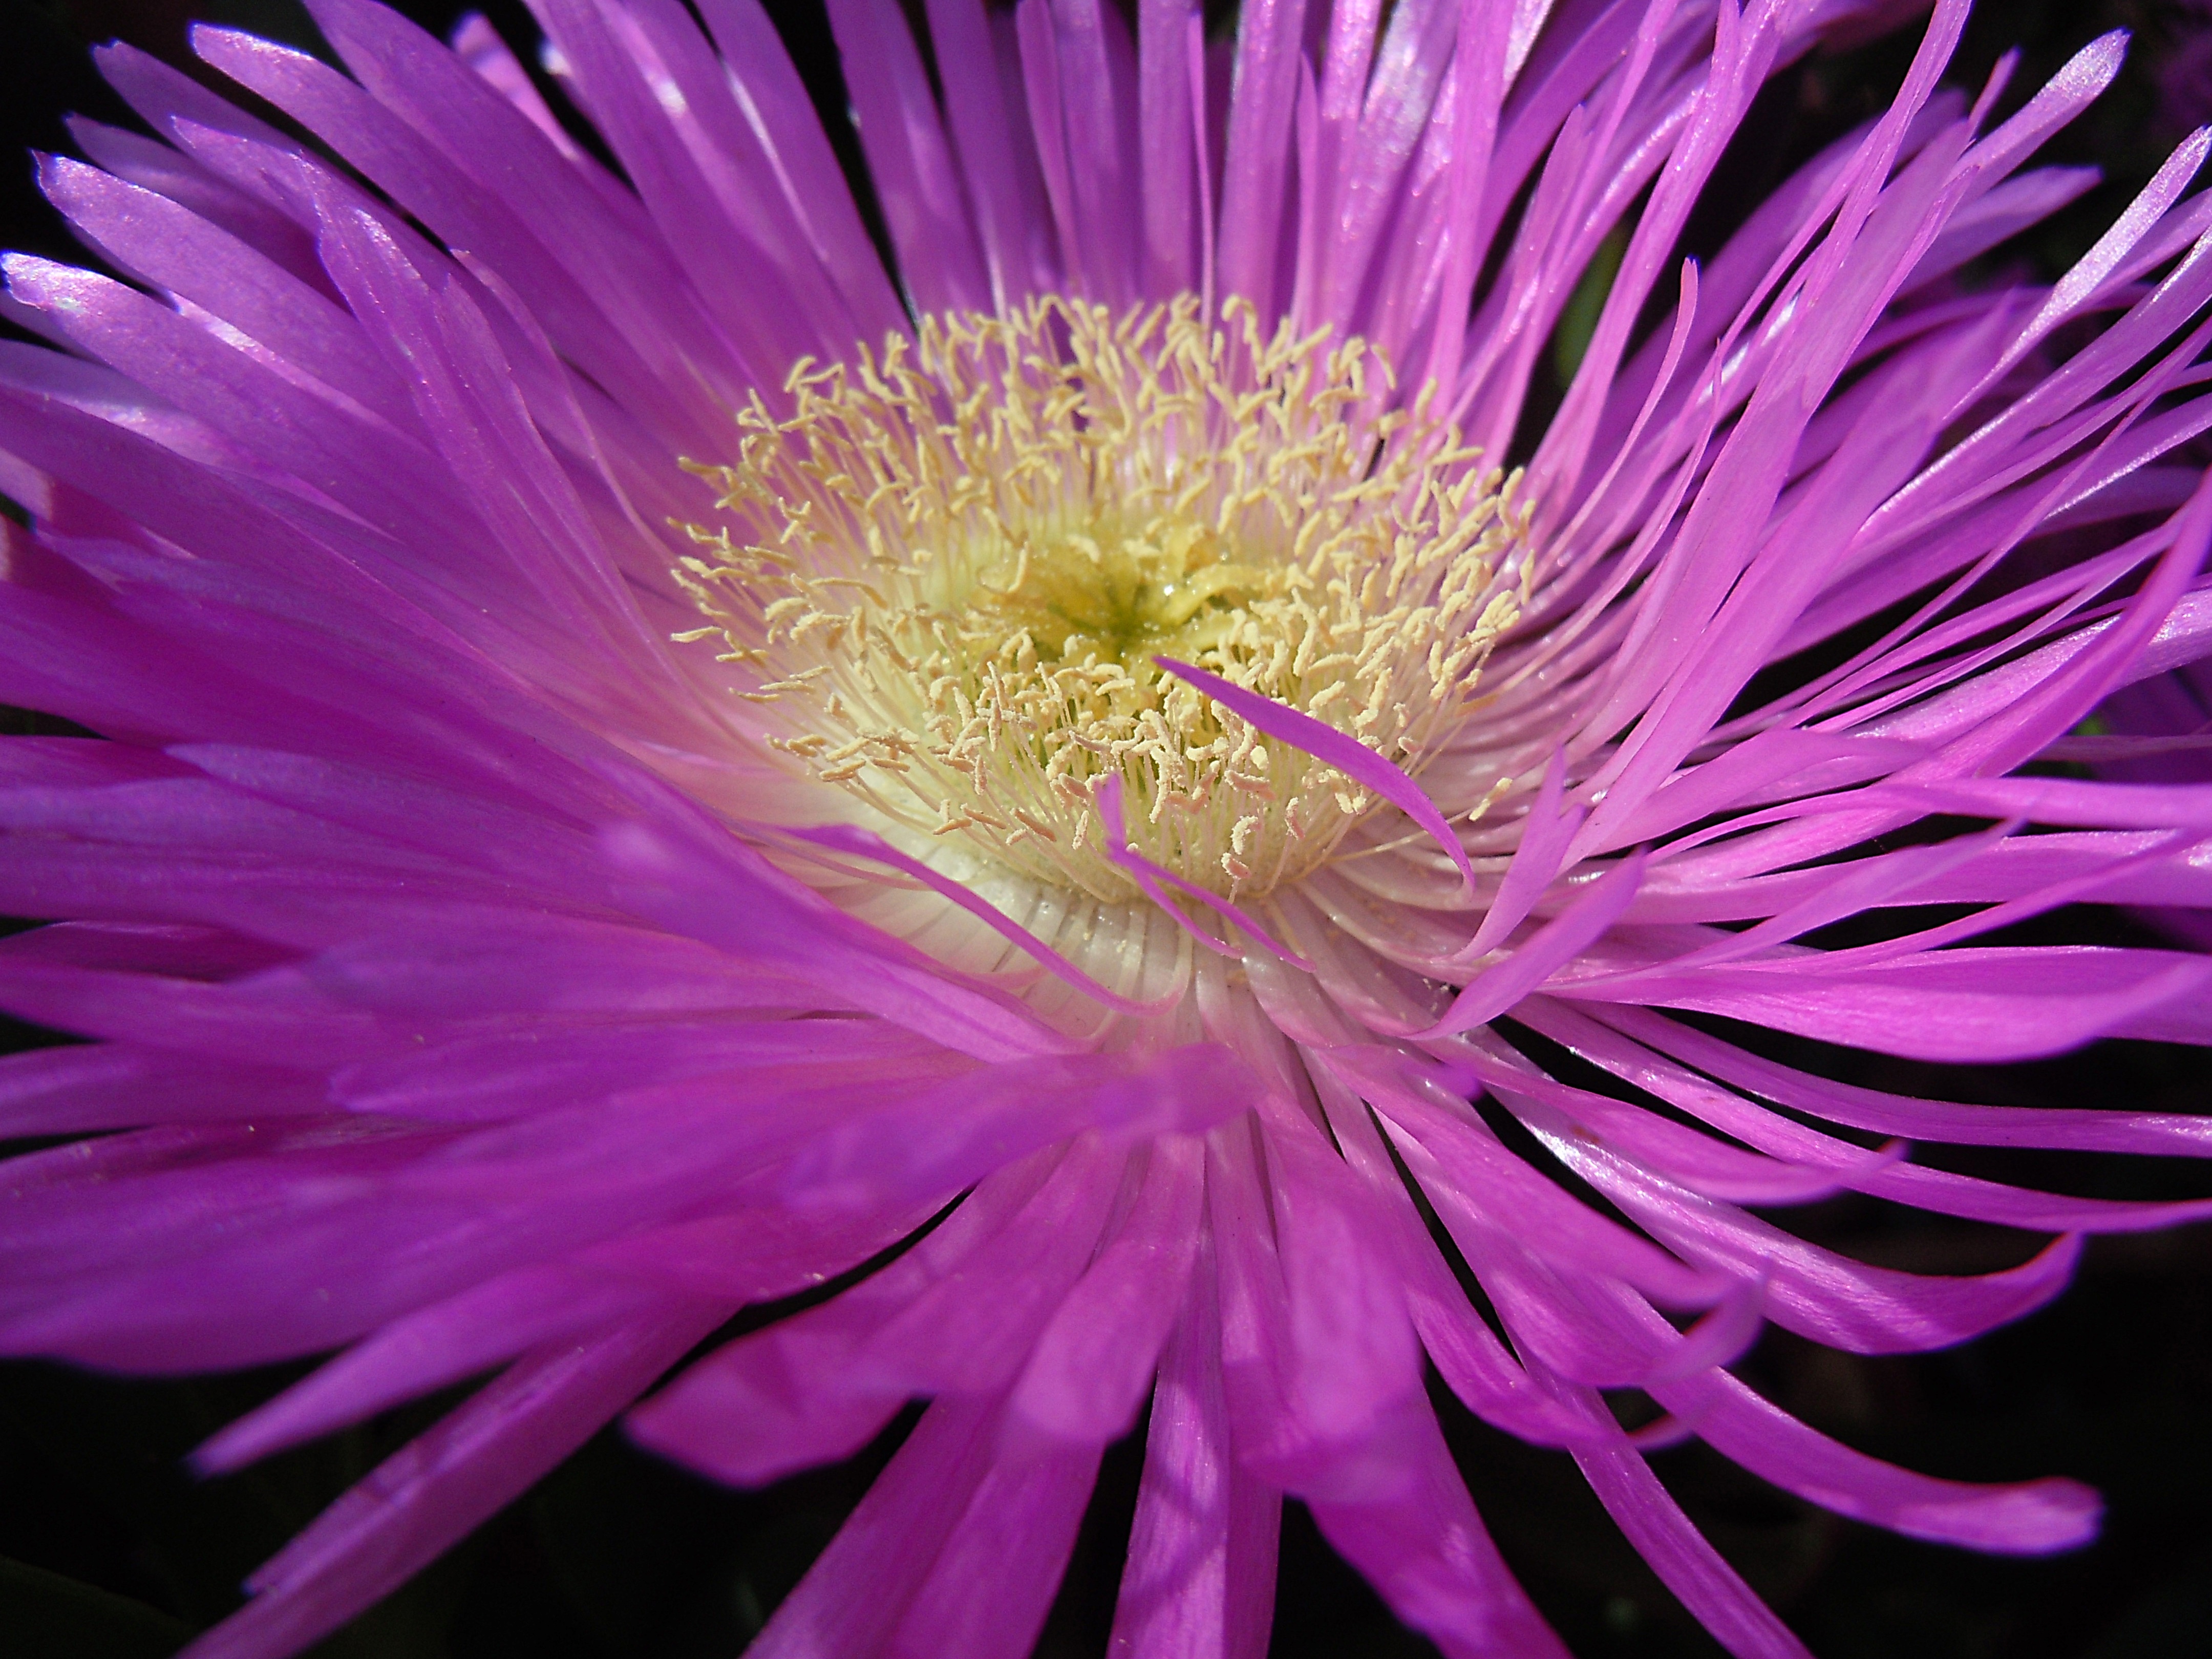
nature, blossom, plant, flower, purple, petal, bloom, pollen, flora, close up, pigface, petals, aster, macro photography, flowering plant, daisy family, ice plant, plant stem, land plant, chrysanths, ice plant family, dorotheanthus bellidiformis